Tornabuoni

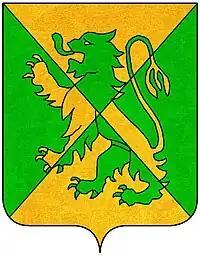
Coat of arms of Tornabuoni family

The House of Tornabuoni is the name of an old and important Italian noble family, which originated from Florence, whose members occupied many notable positions in feudal Italy.